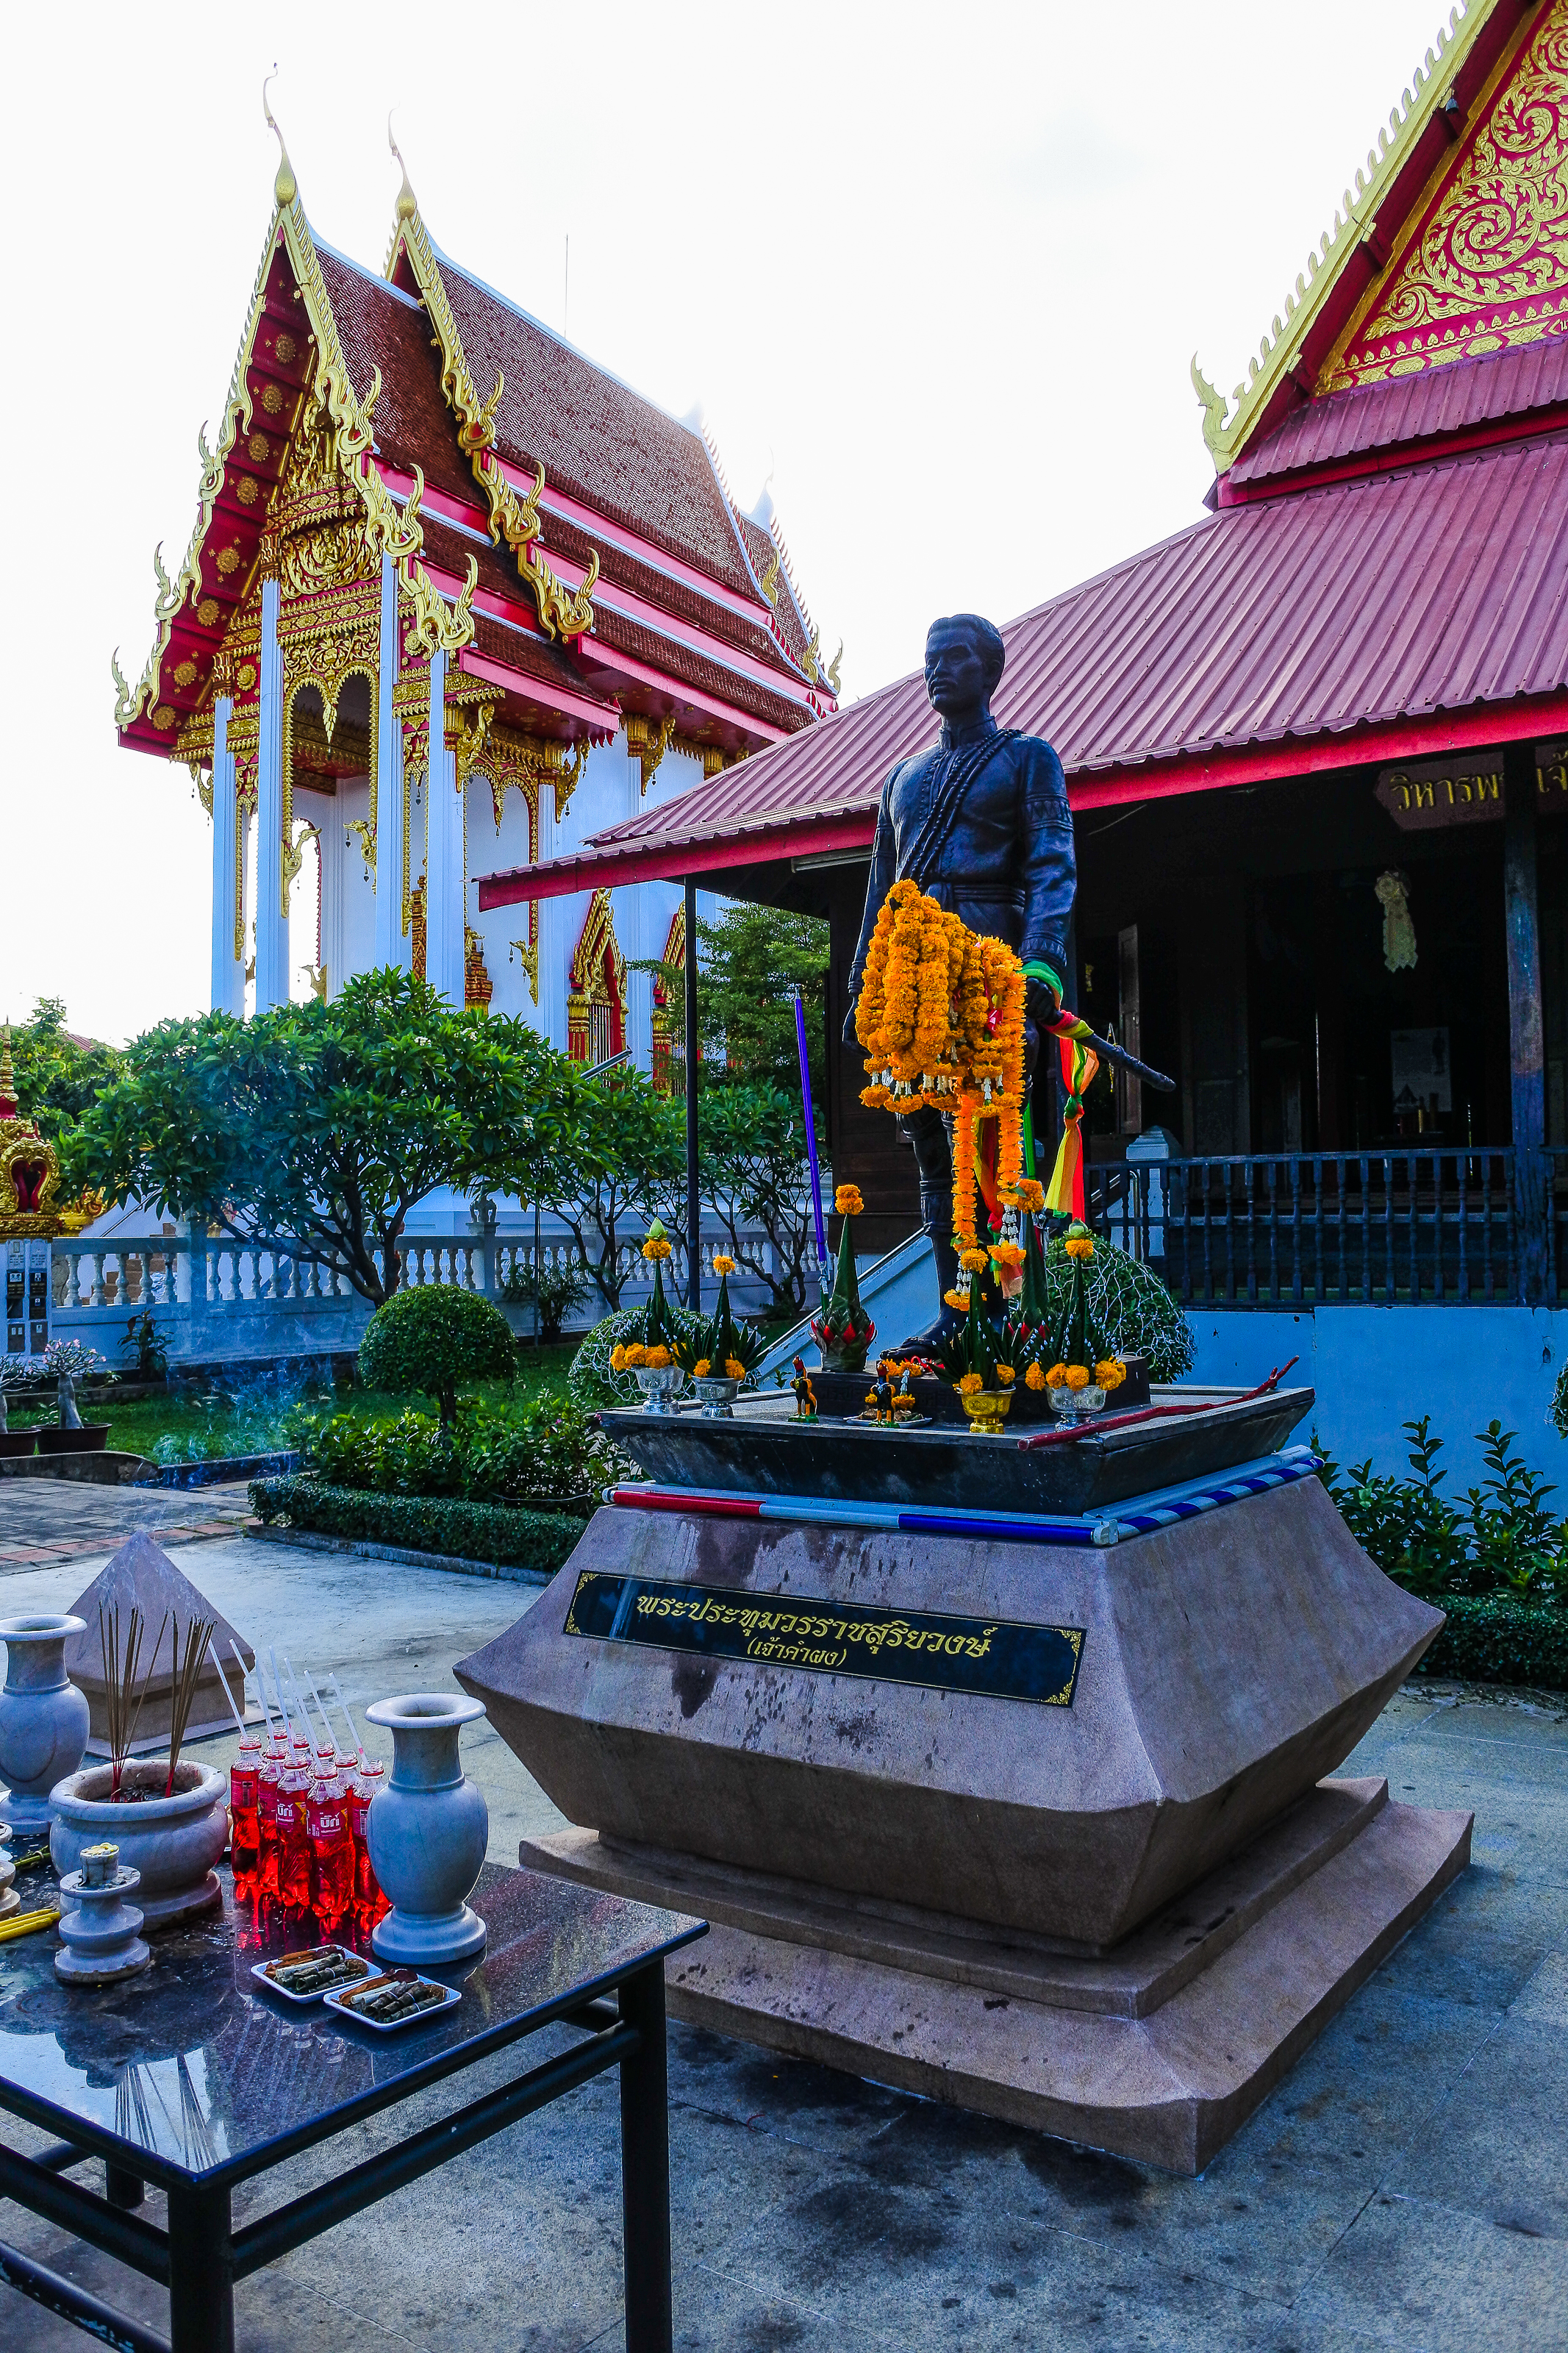
big, cobra, king of nagas, view, biggest, buddha, golden, religions, thailand snakes, serpent, landmark, sky, payanak, statue, thai, ancient, goldbuddha, traditional, background, style, worship, homage, religious, snake, believe, buddha with naga, life, gold, head, naga thai, design, buddhaimage, belief, architecture, art, famous, green, wallpaper, sculpture, wat, buddhism, places, blue, culture, buddhist, temple, garden, travel, naga, place of worship, shrine, building, leisure, tourism, tree, hindu temple, chinese architecture, vacation, historic site, tourist attraction, monastery